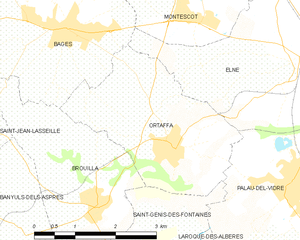
Ortaffa
Kort over kommunen
Kort over kommunen
Ortaffa er en by og kommune i departementet Pyrénées-Orientales i Sydfrankrig.